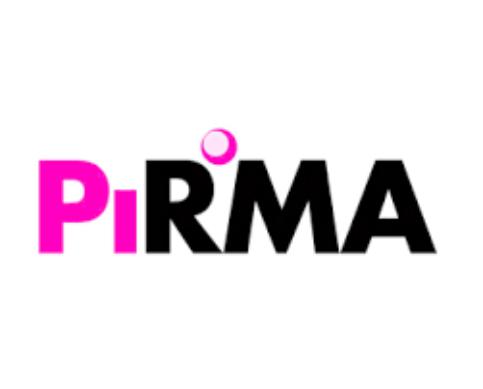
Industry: Clothes